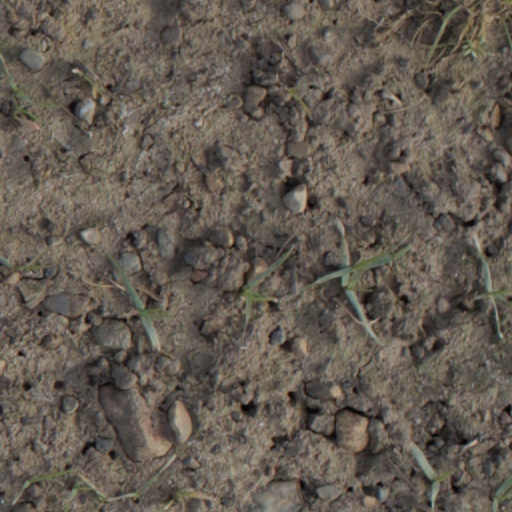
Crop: wheat